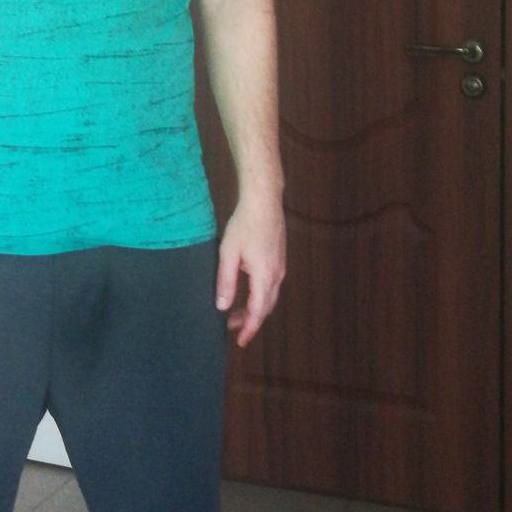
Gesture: no_gesture